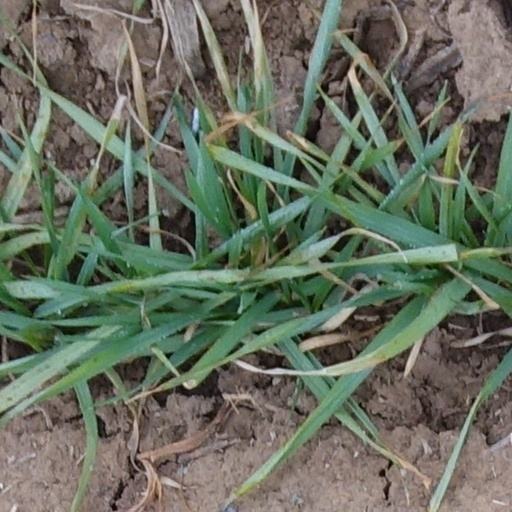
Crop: wheat